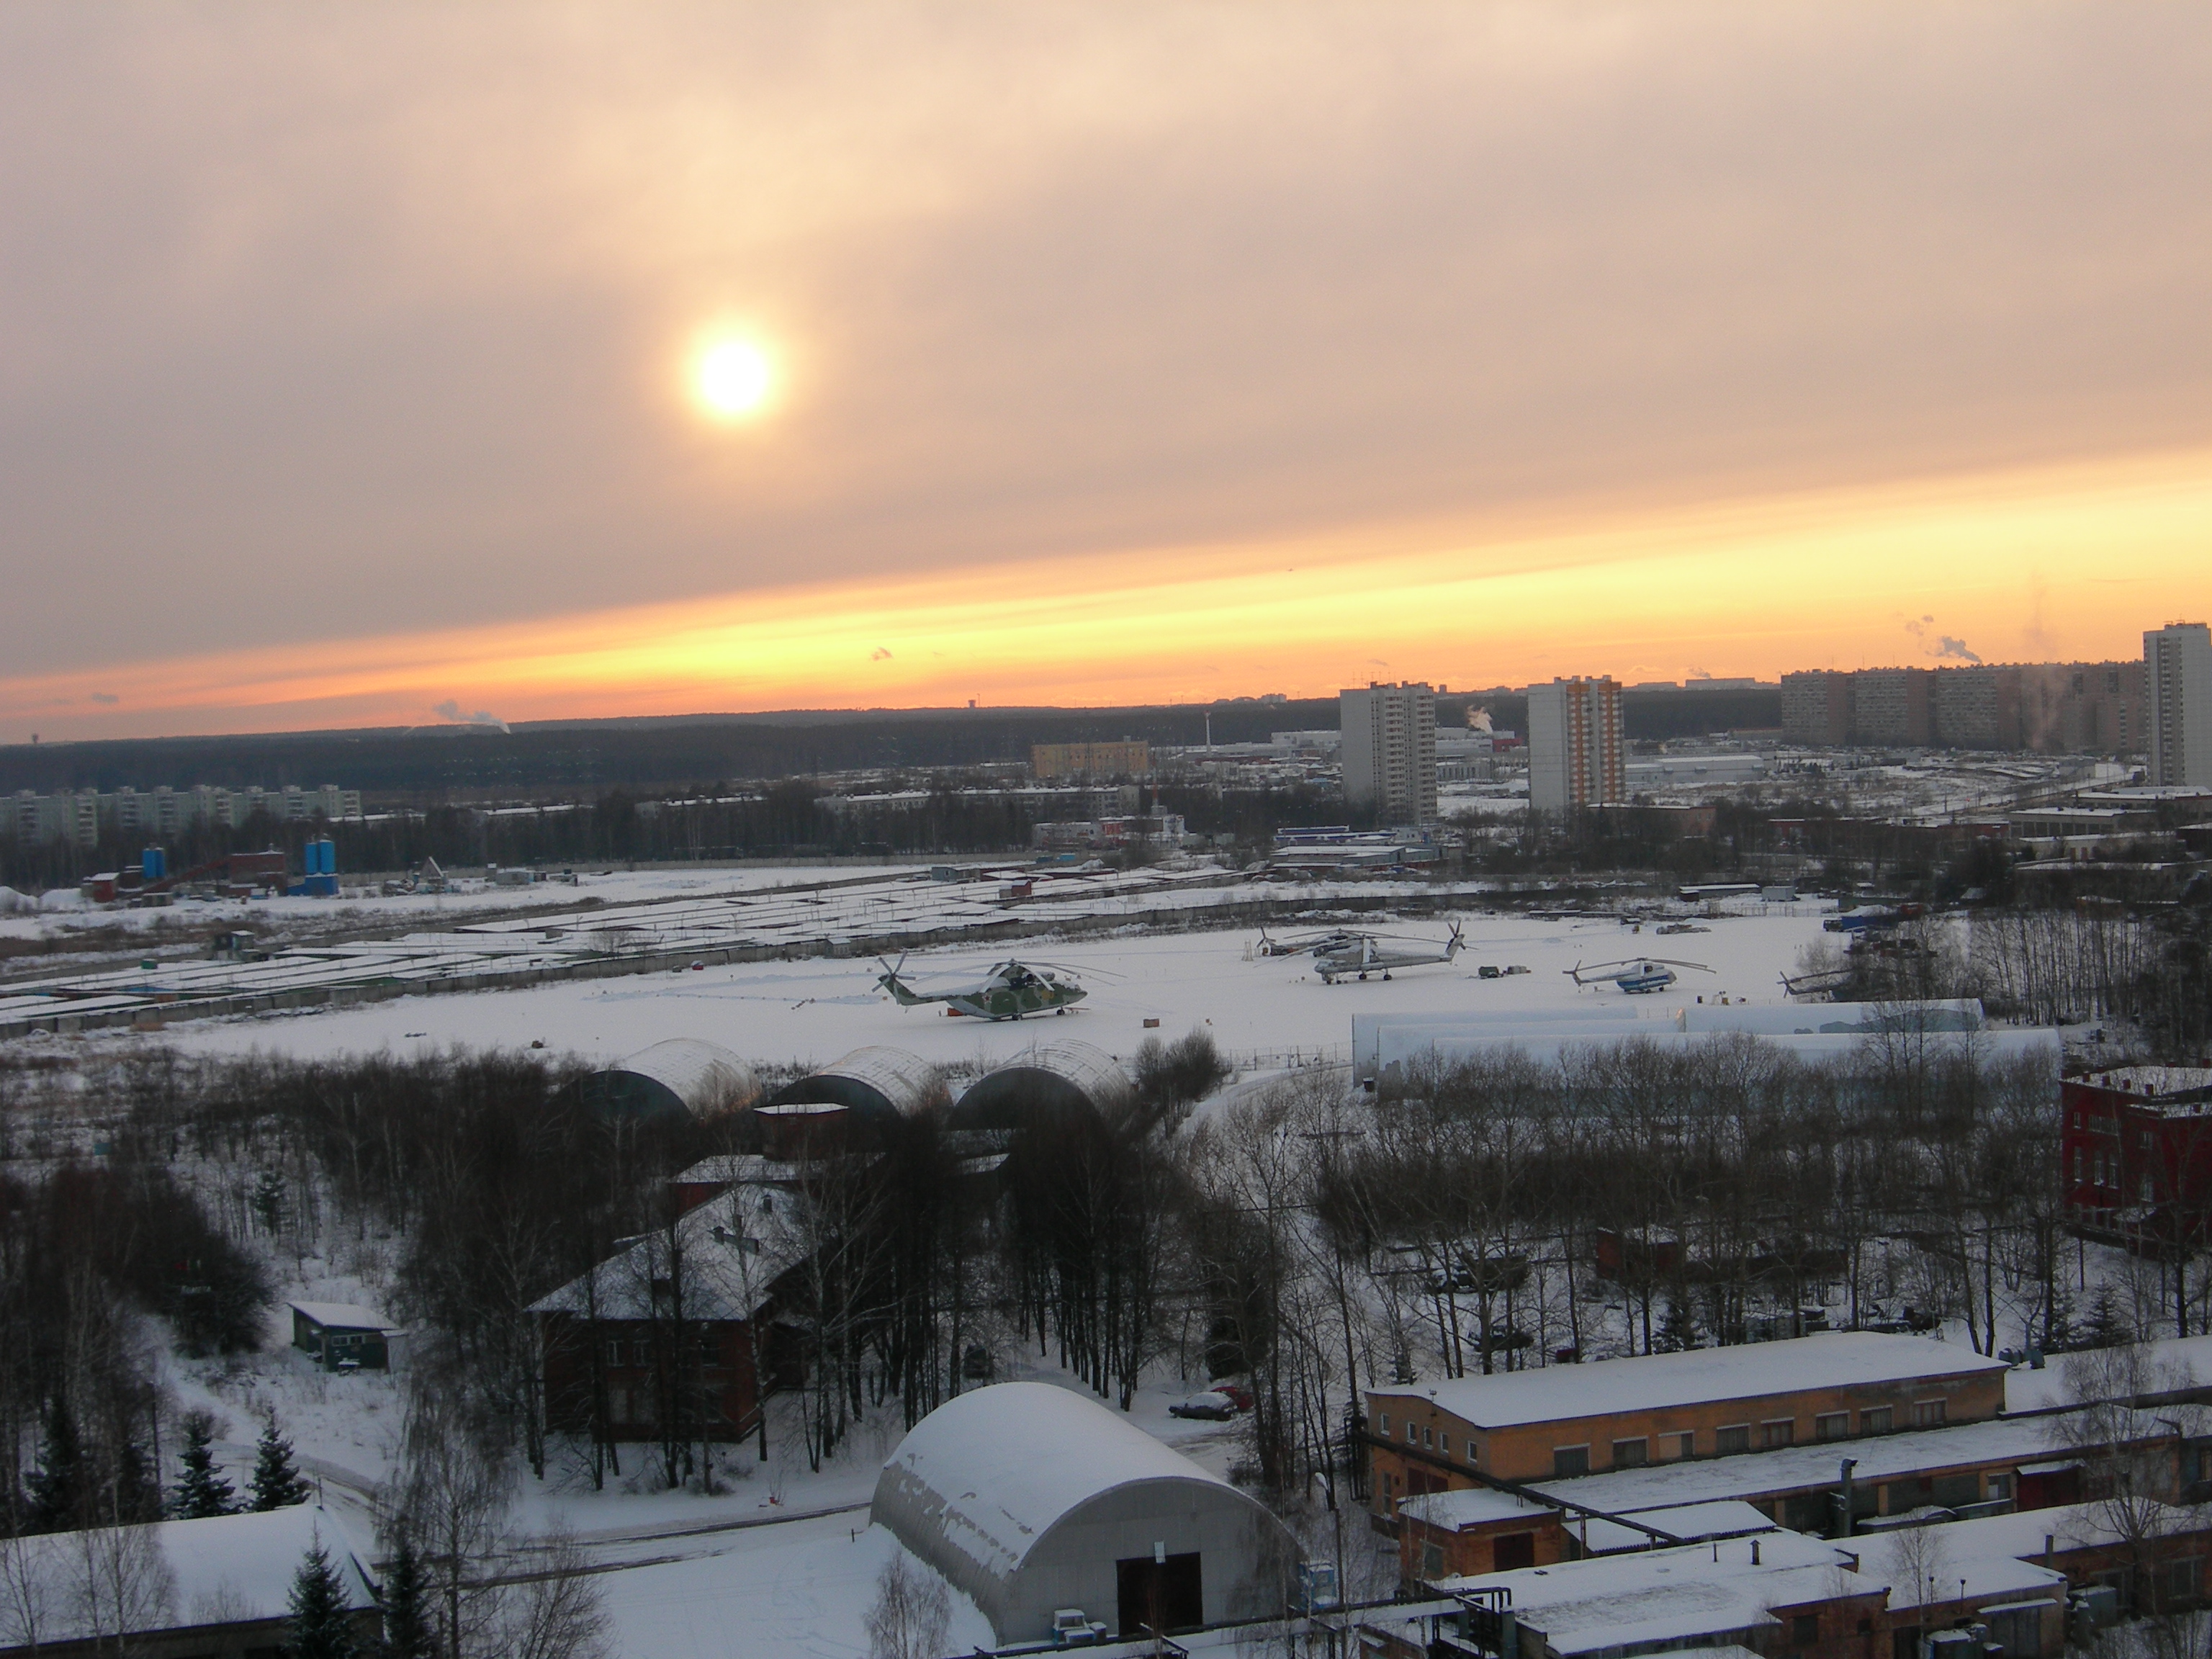
snow, winter, sunrise, sunset, morning, dawn, city, cityscape, dusk, ice, evening, weather, nikon, season, moscow, russia, cityscapes, freezing, atmospheric phenomenon